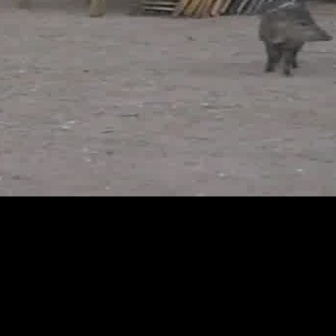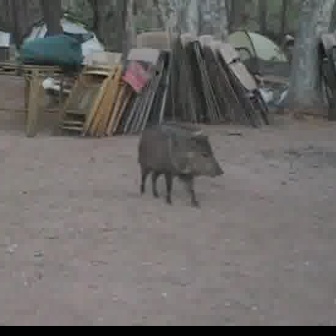
  Please identify the target specified by the bounding box [258,0,334,76] in the first image and locate it in the second image. Return the coordinates in [x_min,y_min,x_max,y_max] format.
Answer: [136,119,223,206]